Franklin D. Roosevelt

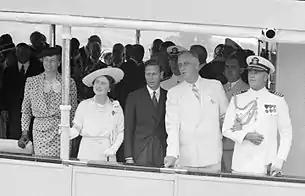
The Roosevelts with King George VI and Queen Elizabeth, sailing from Washington, D.C., to Mount Vernon, Virginia, on the USS "Potomac" during the first U.S. visit of a reigning British monarch (June 9, 1939)

Roosevelt gave presidential nominating speeches for Smith at the 1924 and 1928 Democratic National Conventions; the speech at the 1924 convention marked a return to public life following his illness and convalescence. That year, the Democrats were badly divided between an urban wing, led by Smith, and a conservative, rural wing, led by William Gibbs McAdoo. On the 101st ballot, the nomination went to John W. Davis, a compromise candidate who suffered a landslide defeat in the 1924 presidential election. Like many, Roosevelt did not abstain from alcohol during Prohibition, but publicly he sought to find a compromise on the issue acceptable to both wings of the party.